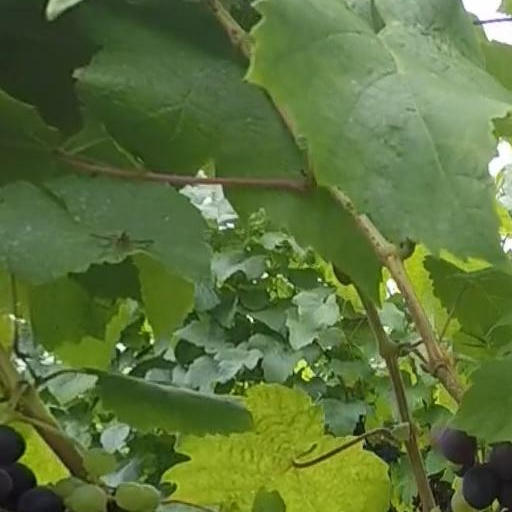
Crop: grape